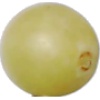
Label: Grape White 2